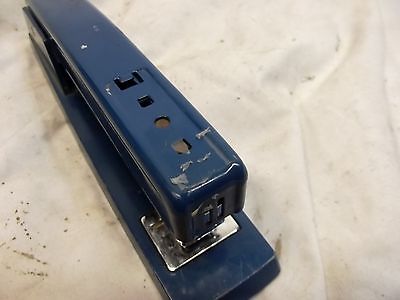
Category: stapler